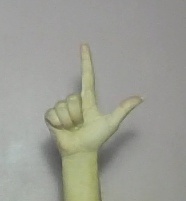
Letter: laam